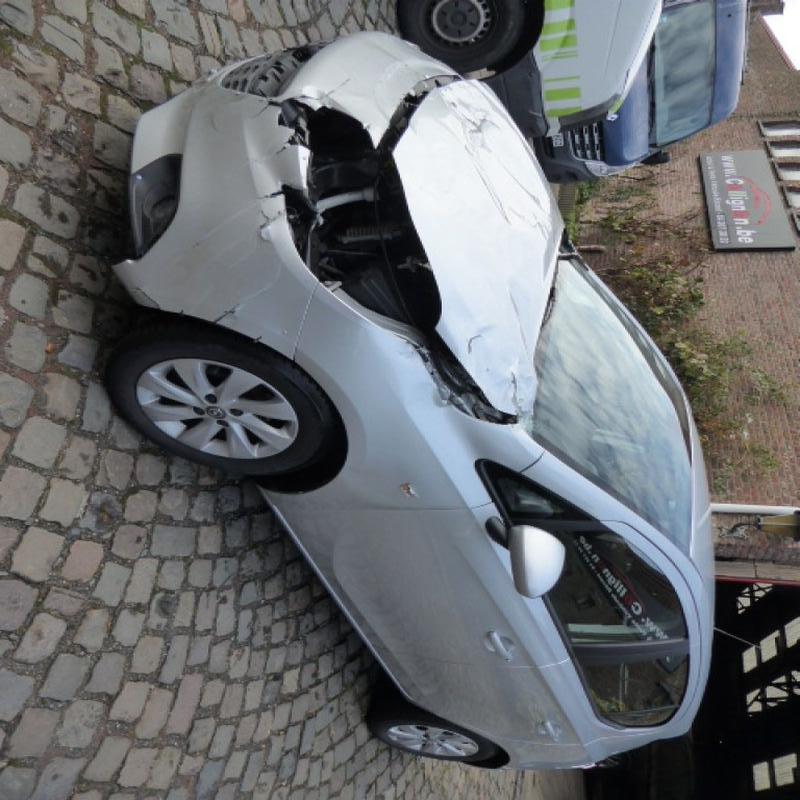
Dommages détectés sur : pare-choc avant, feu avant gauche, capot, aile avant gauche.
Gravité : majeur